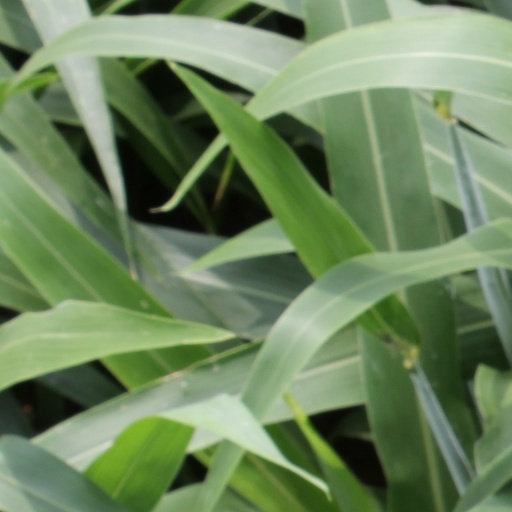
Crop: sorghum